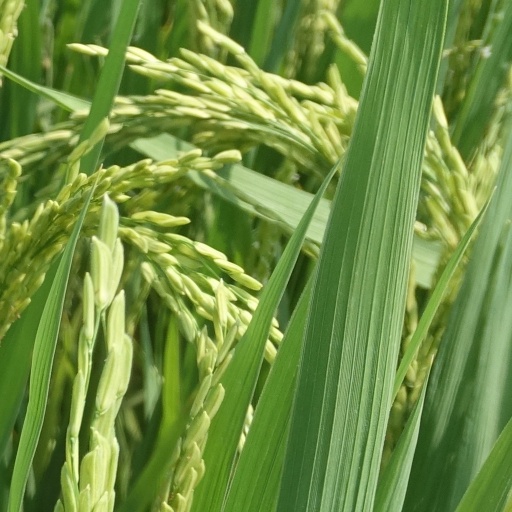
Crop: rice